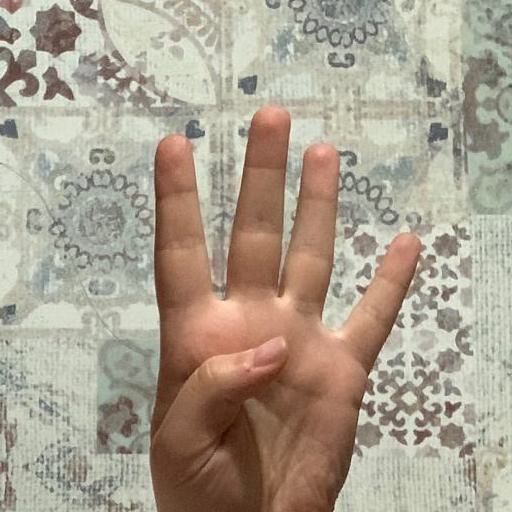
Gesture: four